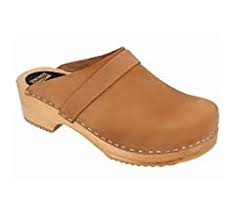
Label: Clog